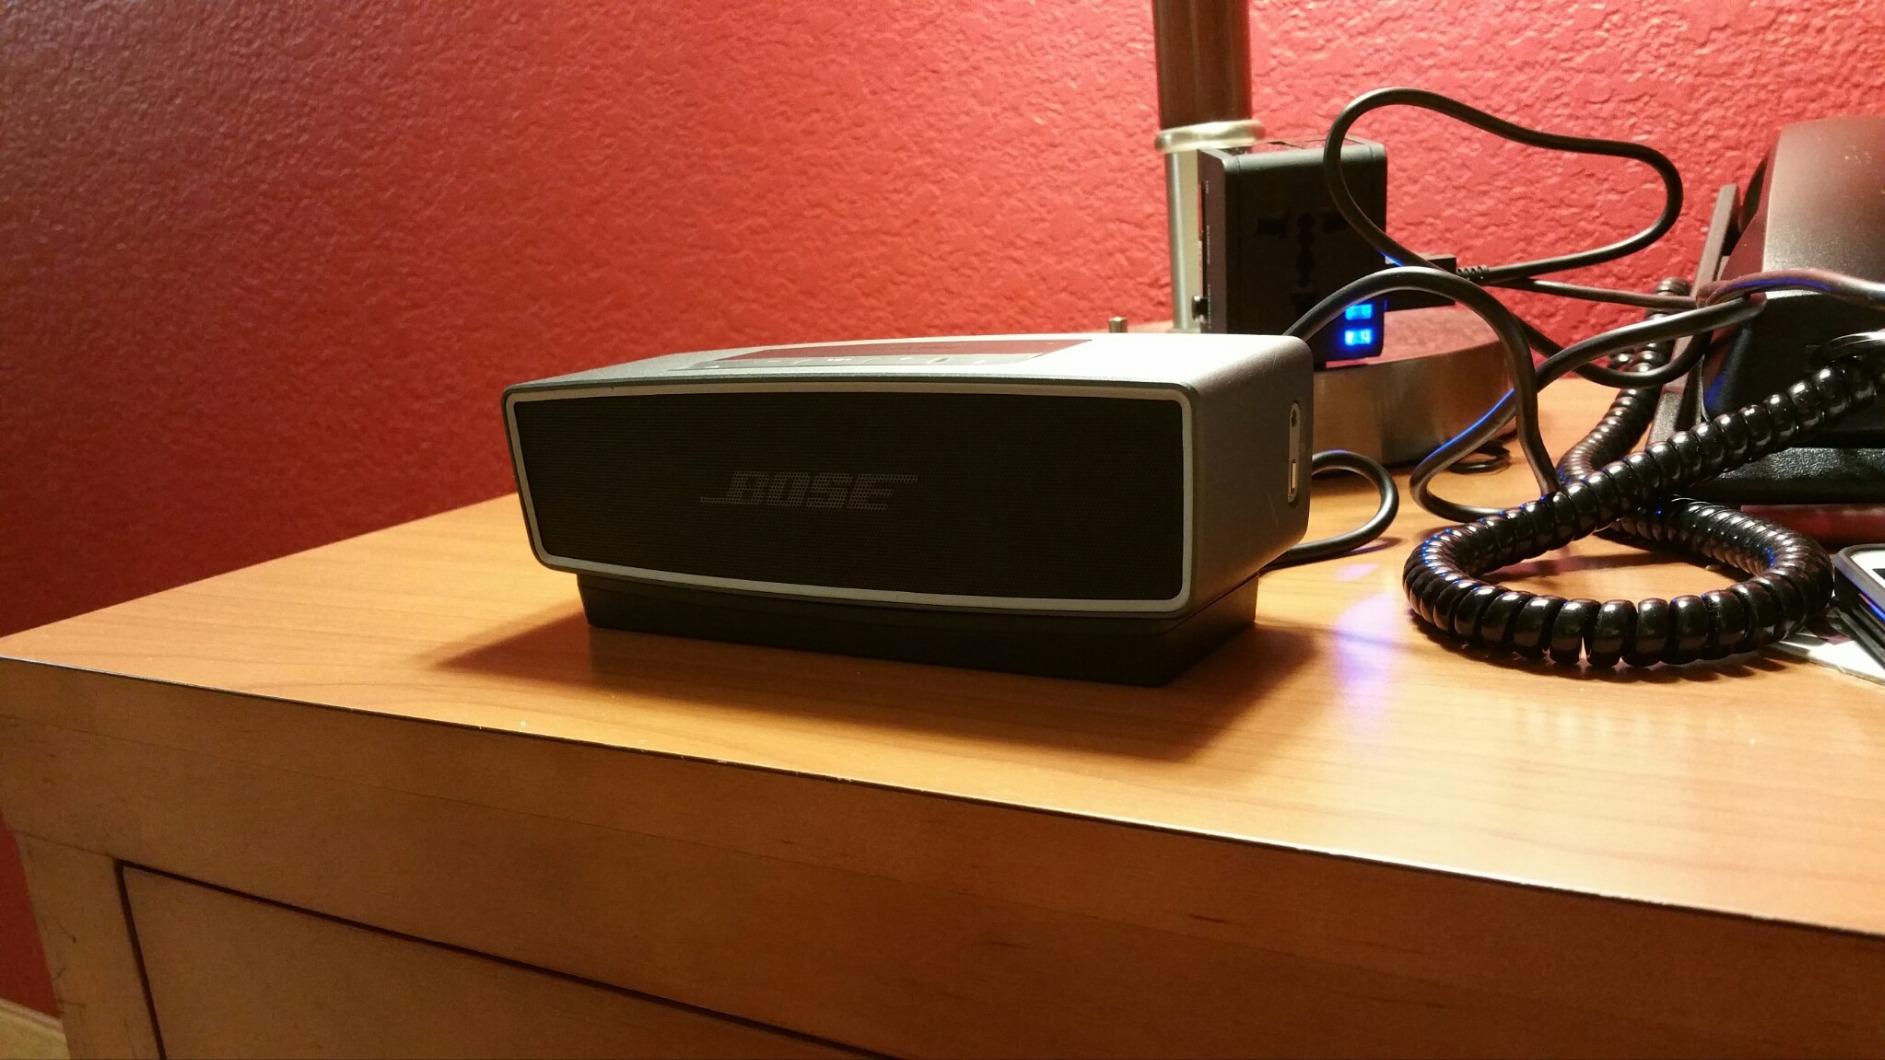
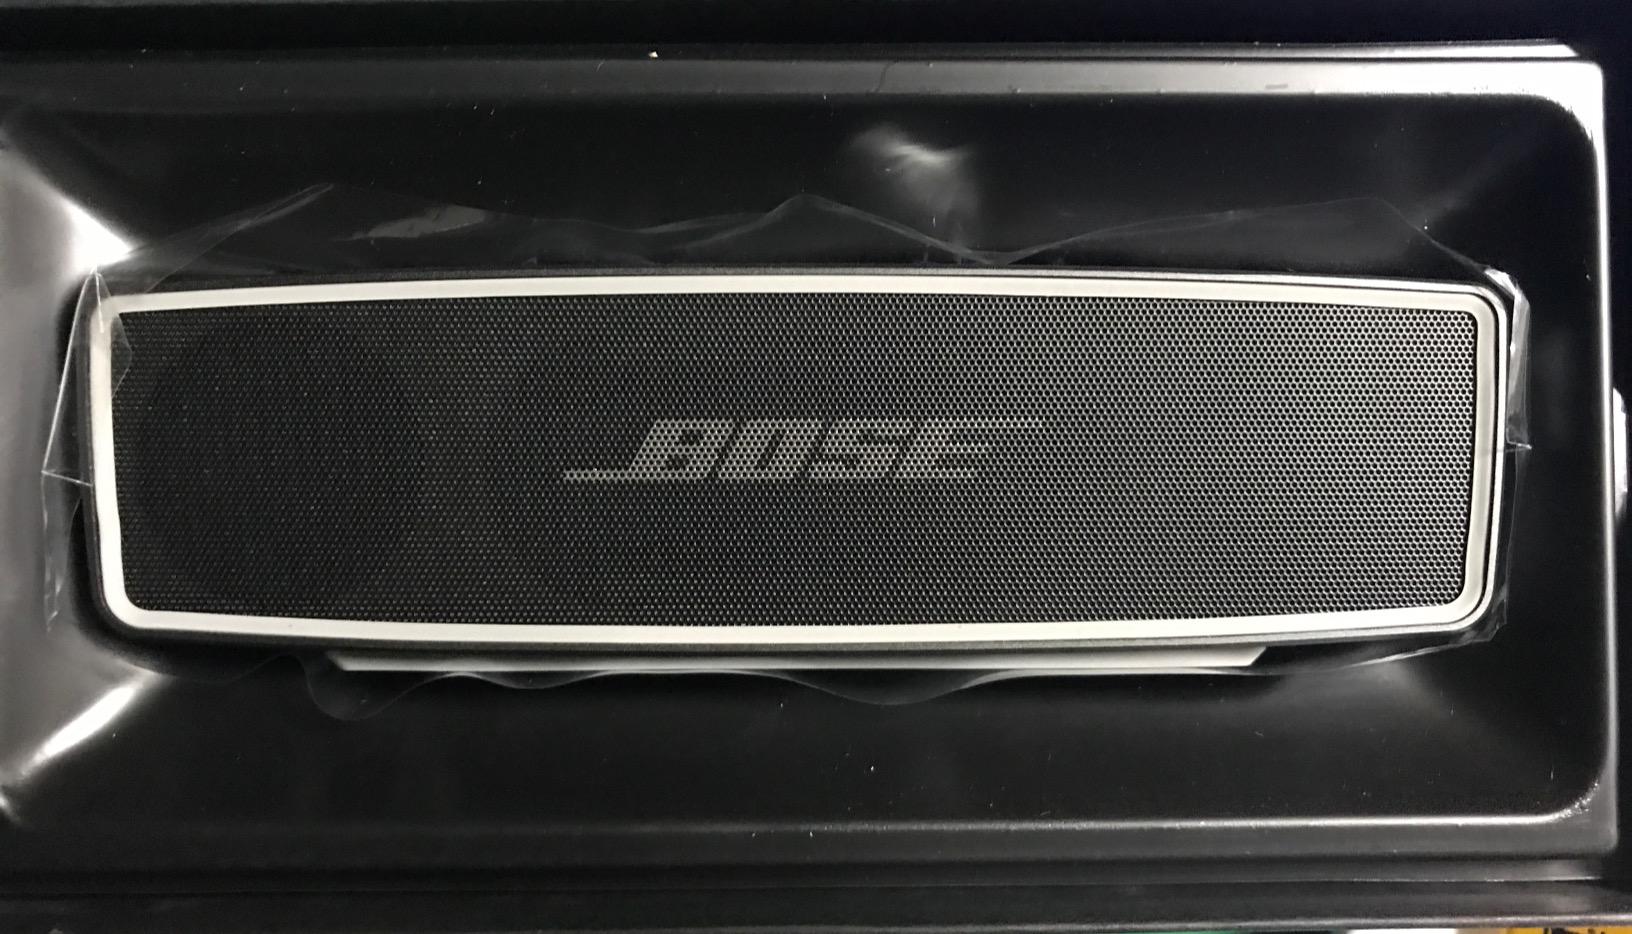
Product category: speaker
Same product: yes